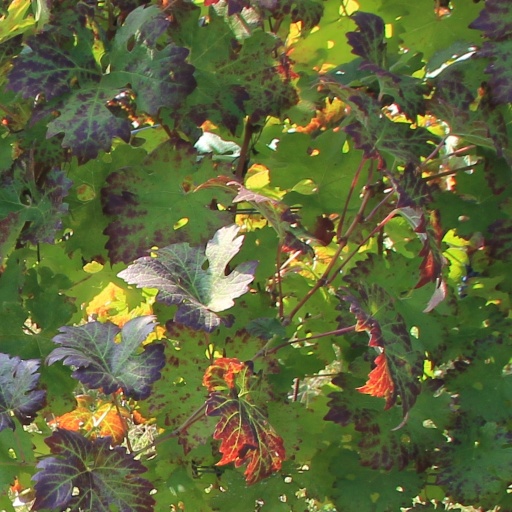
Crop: grape